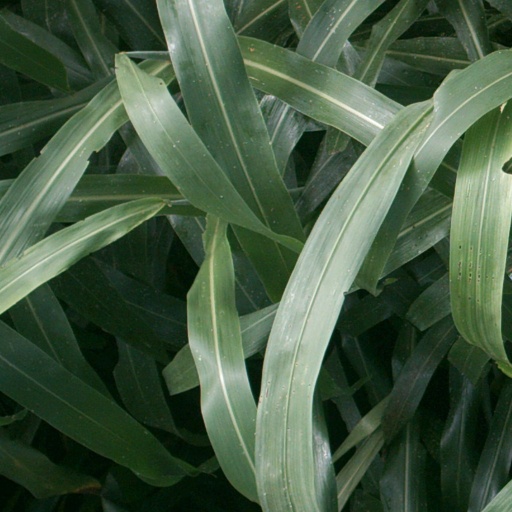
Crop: sorghum